L'arbitro (1974 film)

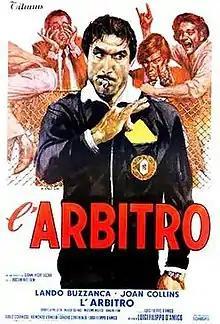

L'arbitro (internationally released as Playing the Field, "Football Crazy" and "The Referee") is a 1974 comedy film directed by Luigi Filippo D'Amico. The main character, Carmelo Lo Cascio, is inspired on the referee Concetto Lo Bello. The theme song, "Football Crazy", is sung by the football player Giorgio Chinaglia.